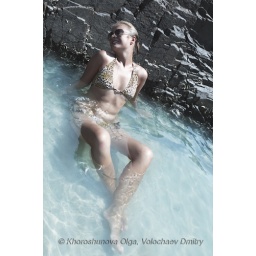
Beautiful woman sitting in water near the rock